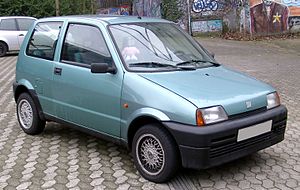
Fiat Cinquecento
"Fiat Cinquecento var en mikrobil fra Fiat bygget mellem juli 1991 og juli 1998. Dermed byggede Fiat igen en ""500"" efter mere end 20 års pause. Denne ""Cinquecento"" havde ikke ret meget andet end det med bogstaver skrevne navn med sin legendariske forgænger at gøre. Motorerne på 0,7, 0,9 og 1,1 liter og et ""mere moderne"" design gav bilen et enestående image. Bagagerummet kunne rumme 170 liter, og kunne ved at klappe bagsædet frem øges til 810 liter. Efterfølgeren hed Seicento, og var teknisk set en kraftigt faceliftet udgave af Cinquecento.